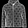
Label: Coat